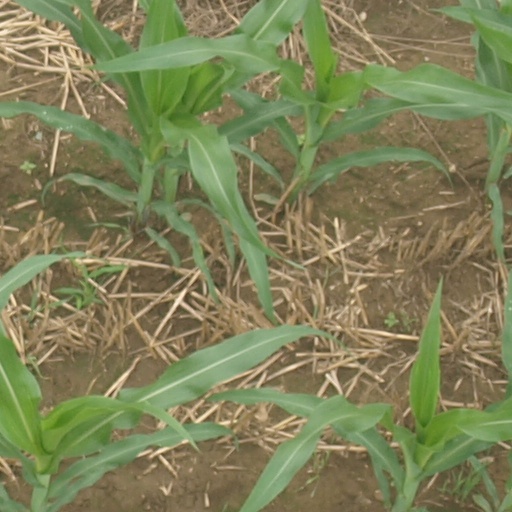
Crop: maize; corn